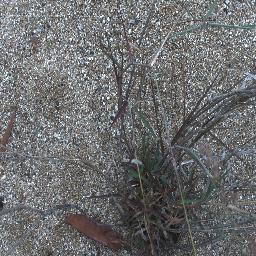
Label: negative